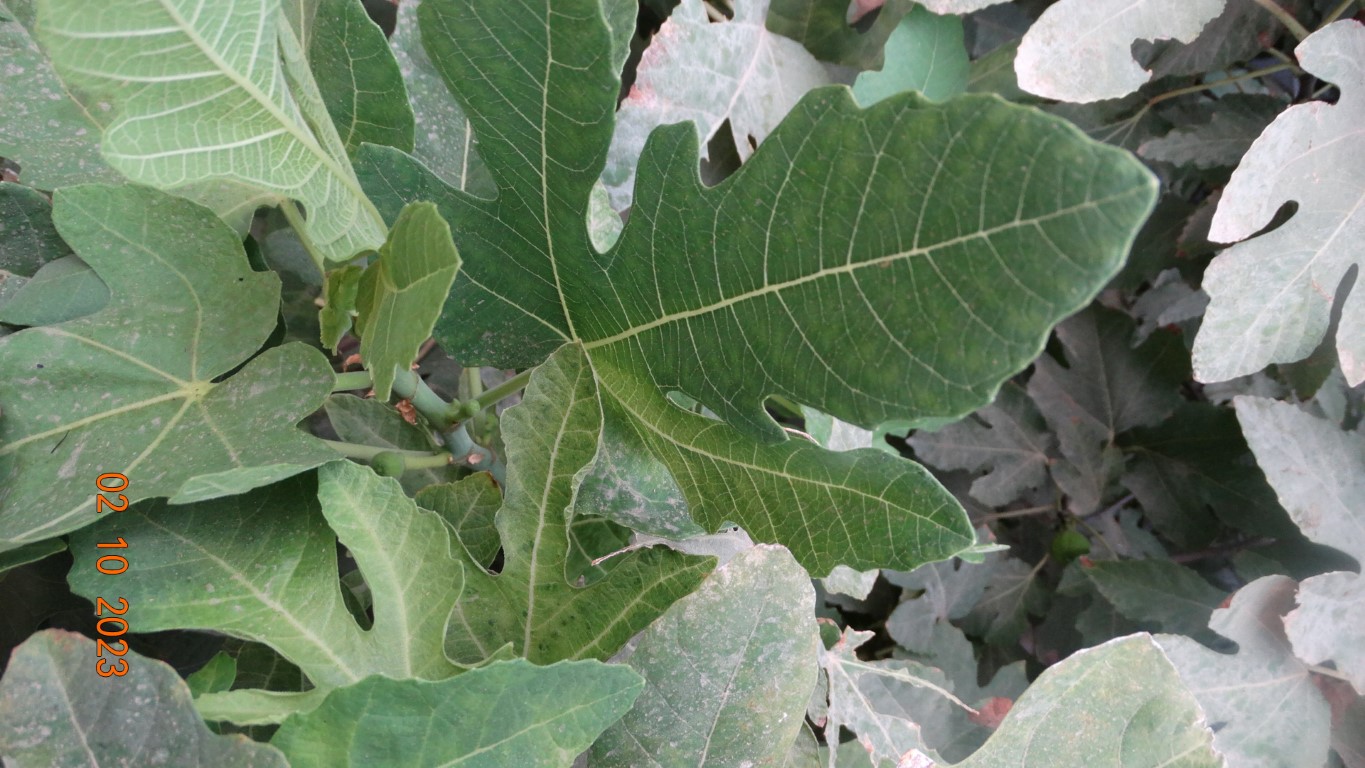
Label: healthy